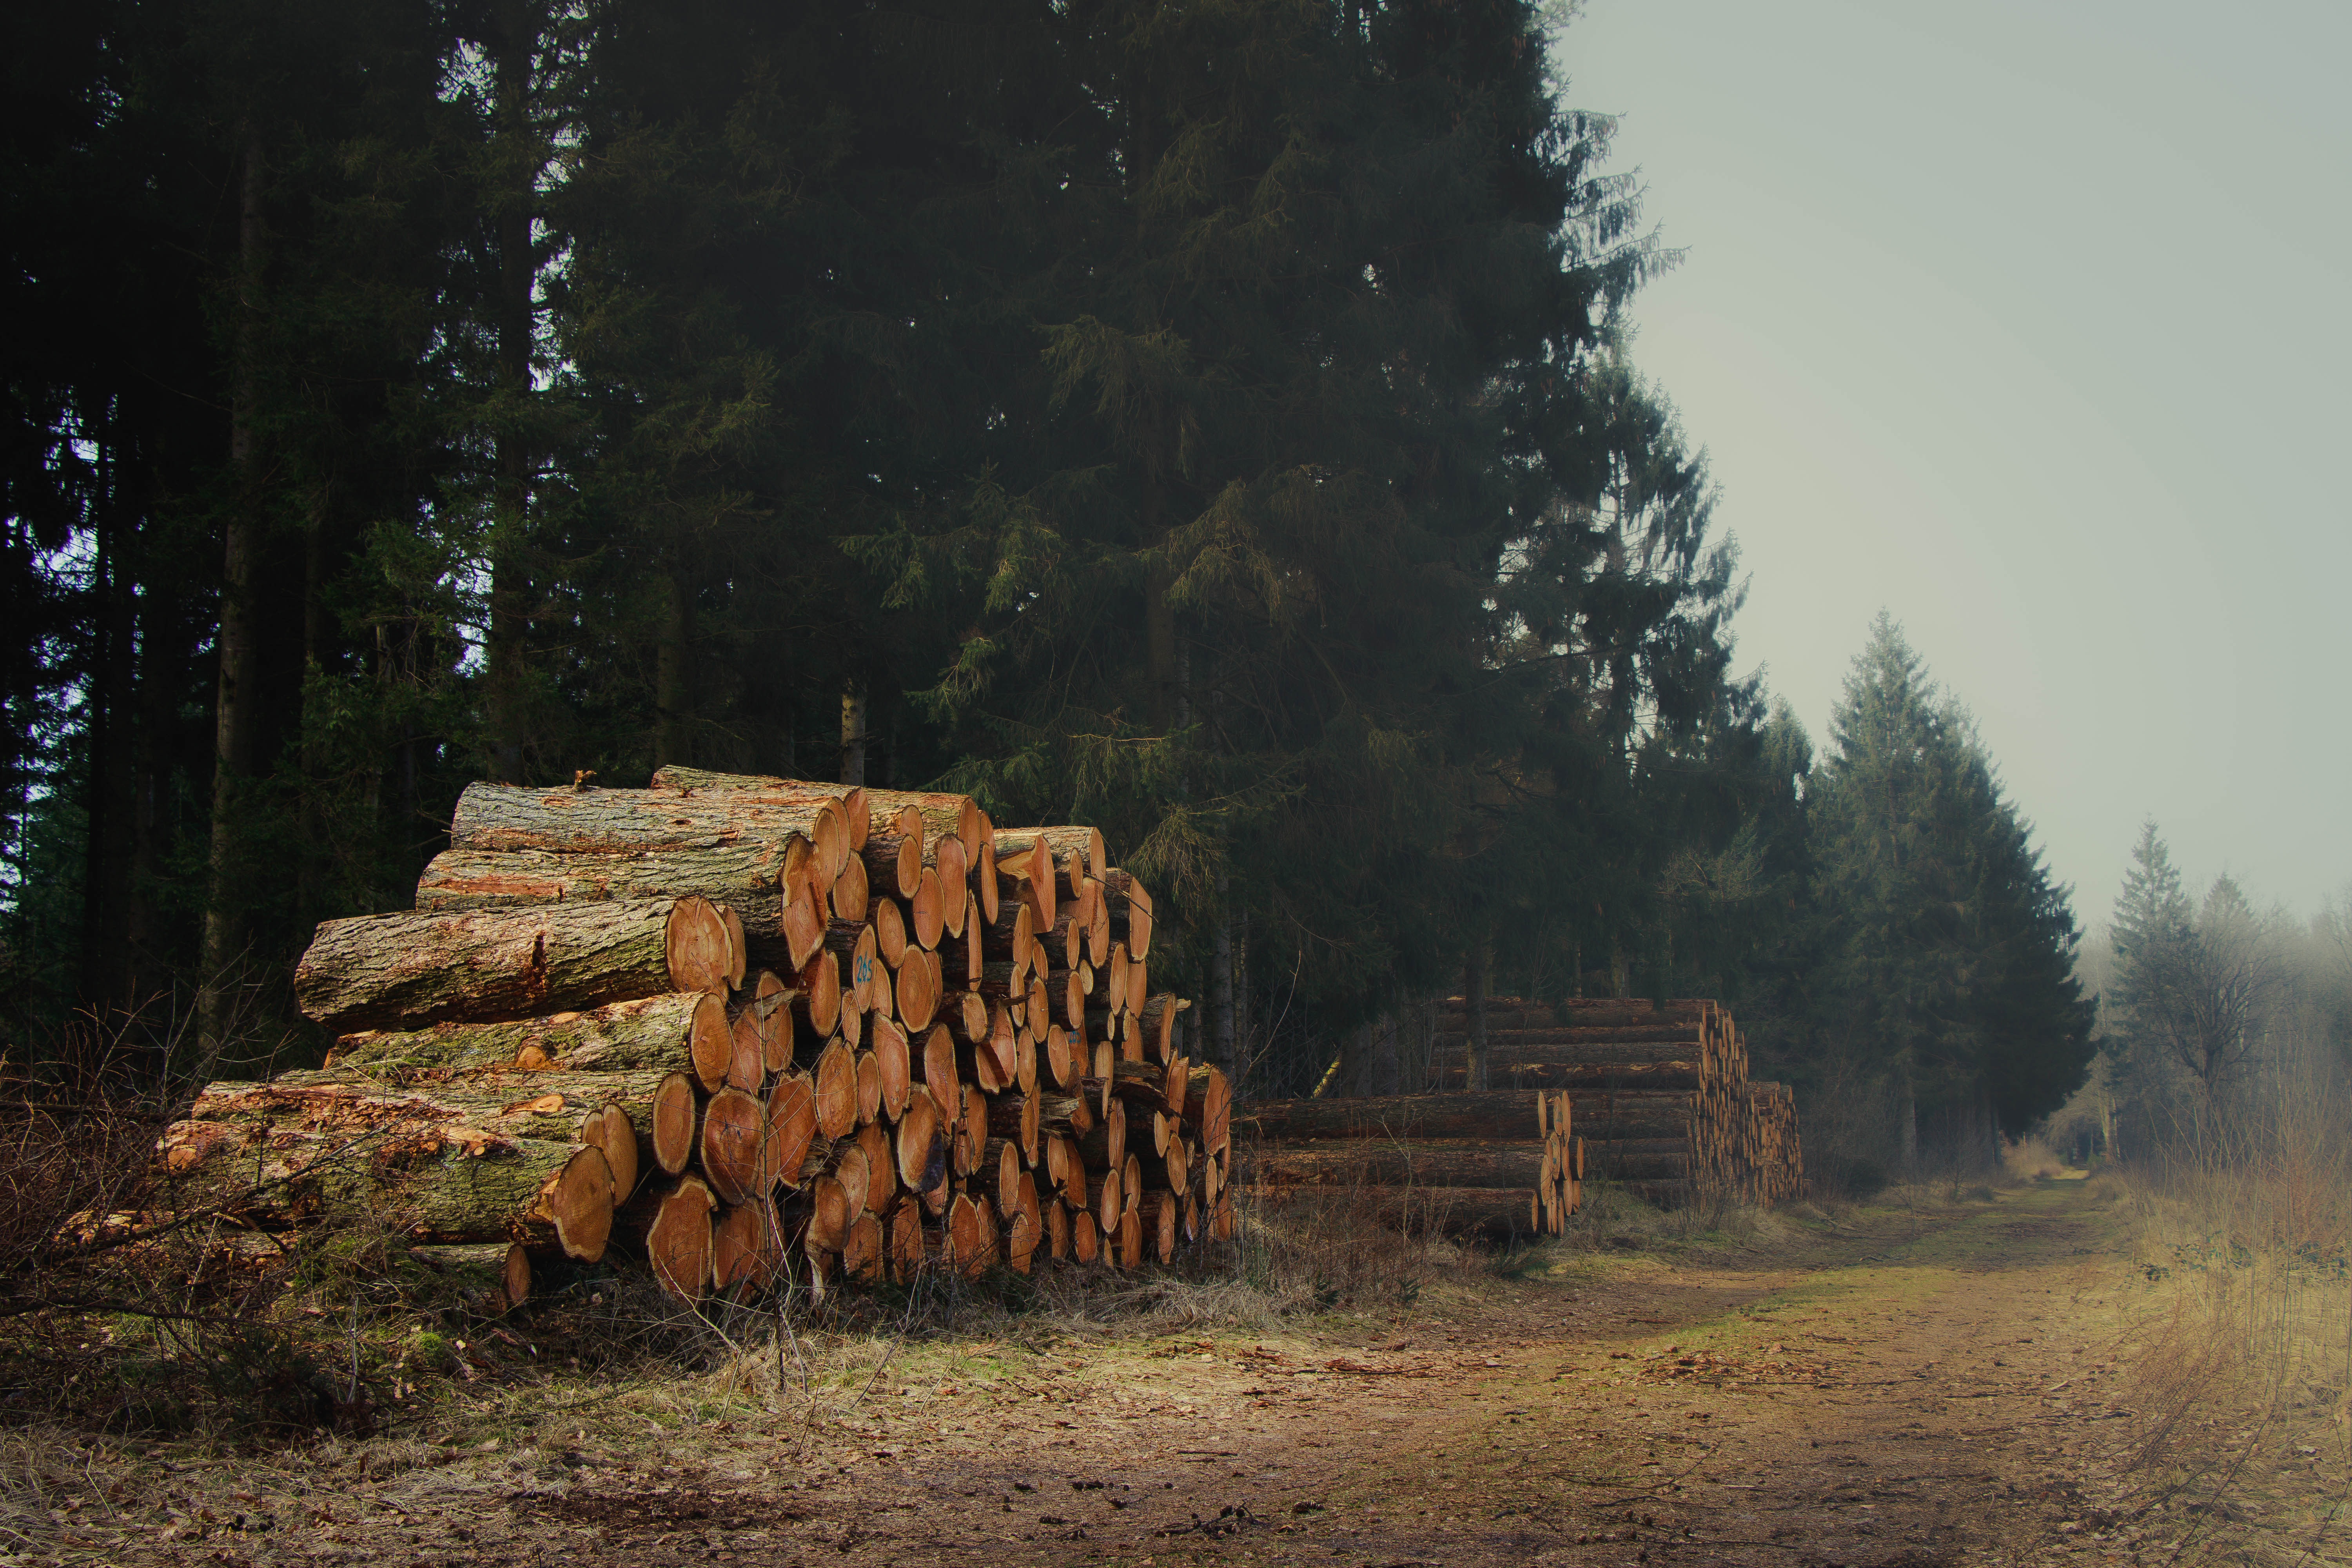
landscape, tree, nature, forest, rock, wilderness, plant, wood, morning, environment, pile, autumn, stack, lumber, wooden, timber, habitat, rural area, natural environment, woody plant